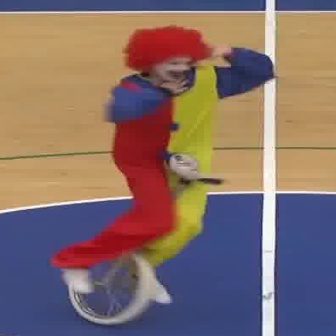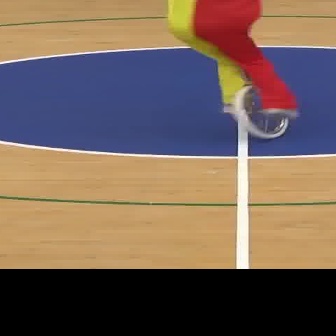
  Please identify the target specified by the bounding box [46,147,227,327] in the first image and locate it in the second image. Return the coordinates in [x_min,y_min,x_max,y_max] format.
Answer: [182,20,302,140]